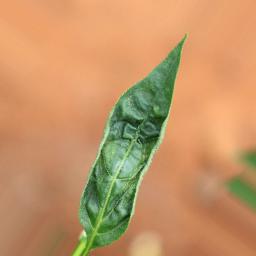
Label: mites_and_trips